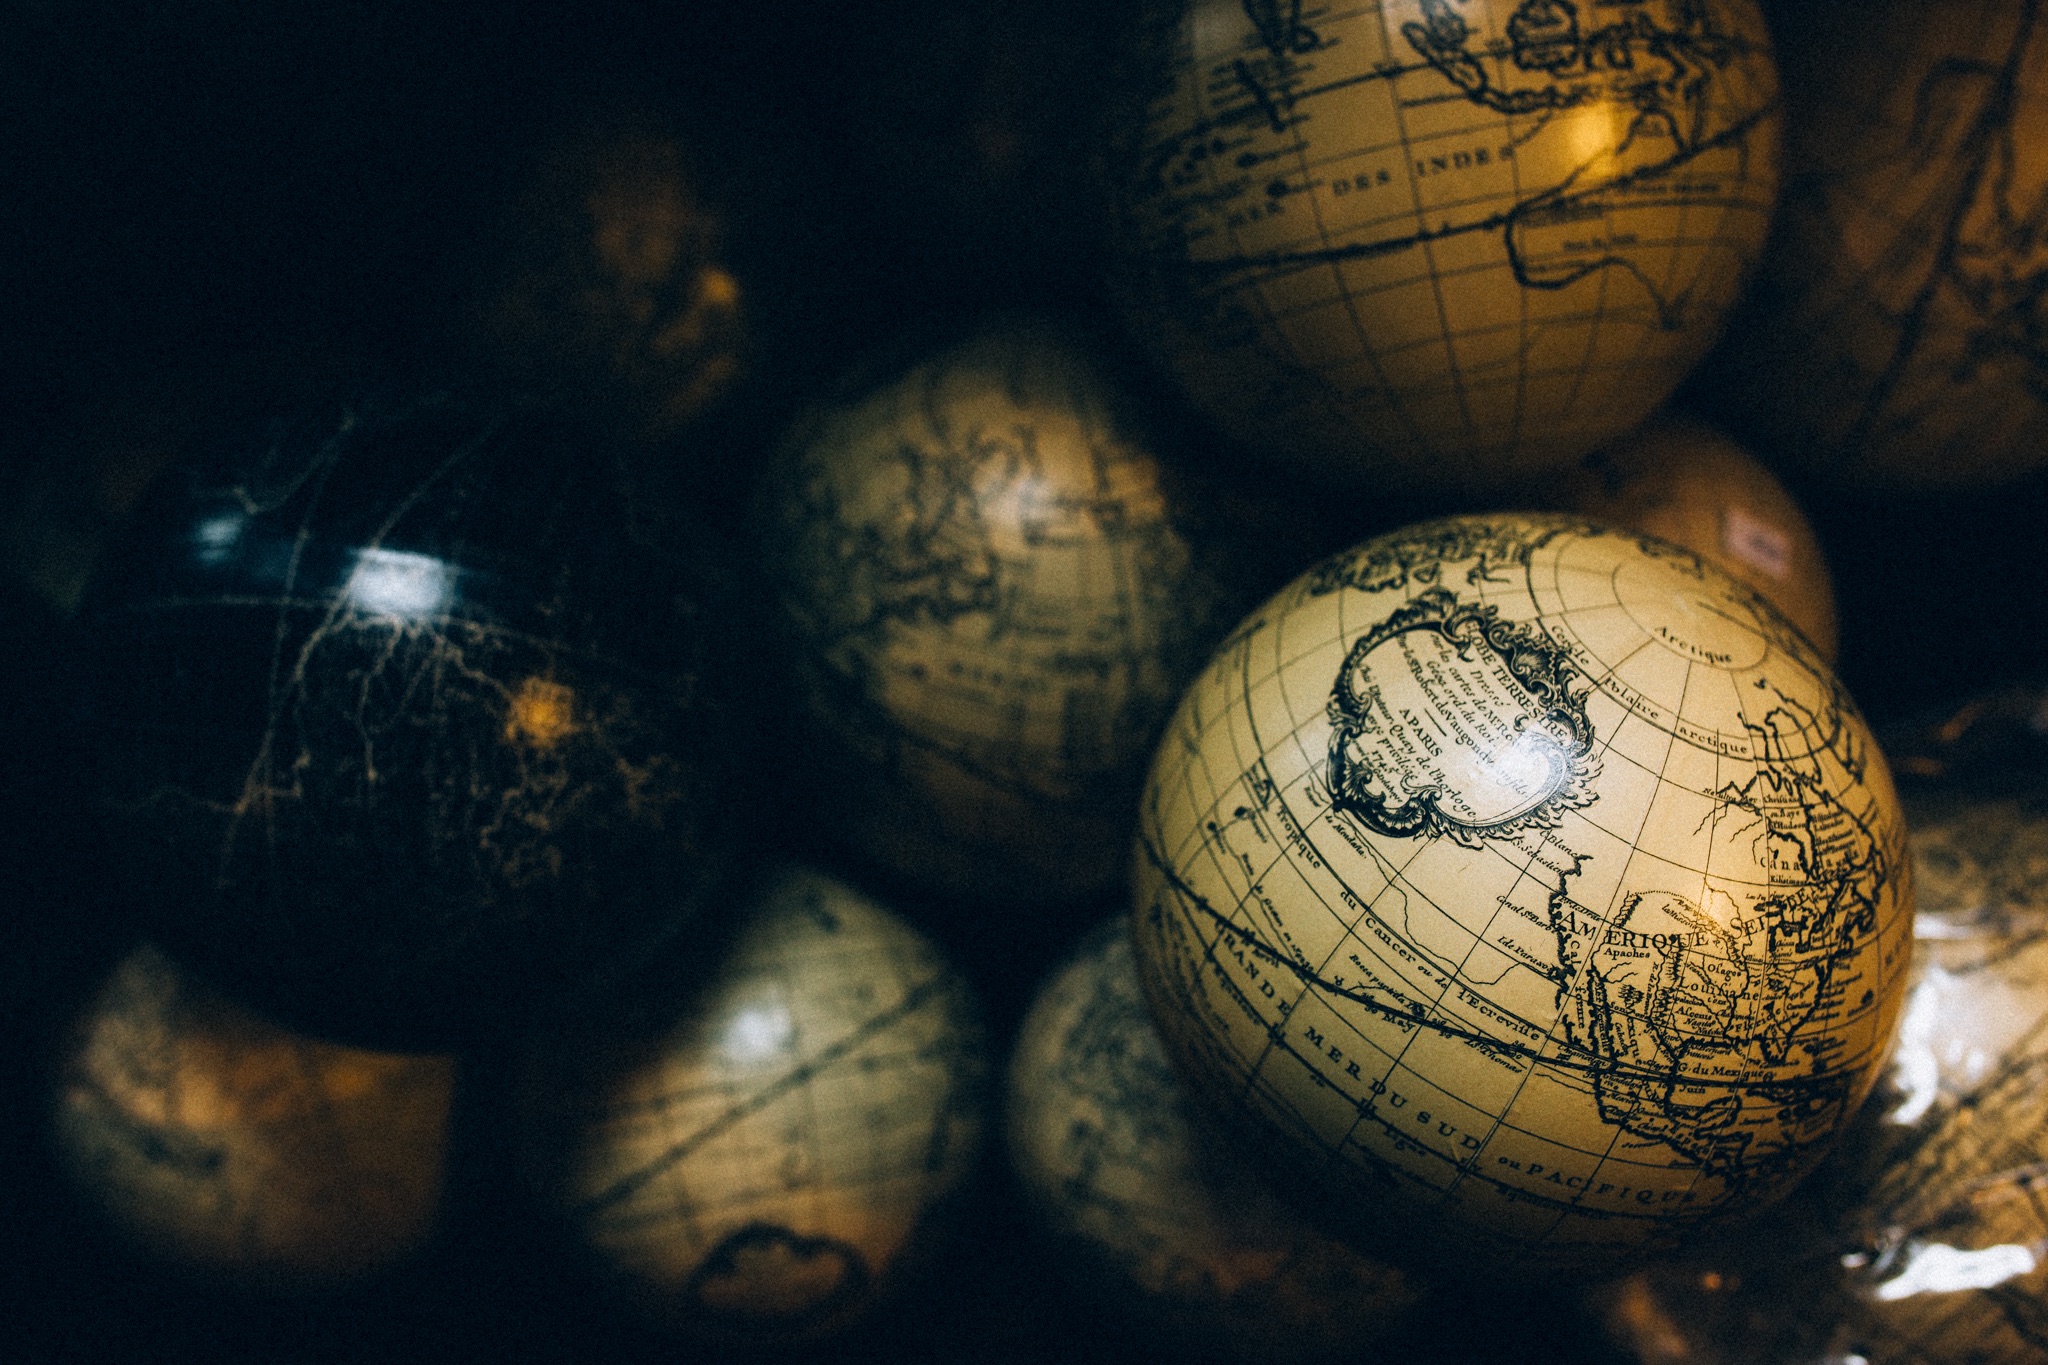
light, night, sunlight, reflection, autumn, darkness, lighting, map, globe, world, egg, trinket, close up, earth, ball, sphere, planet, shape, macro photography, astronomical object